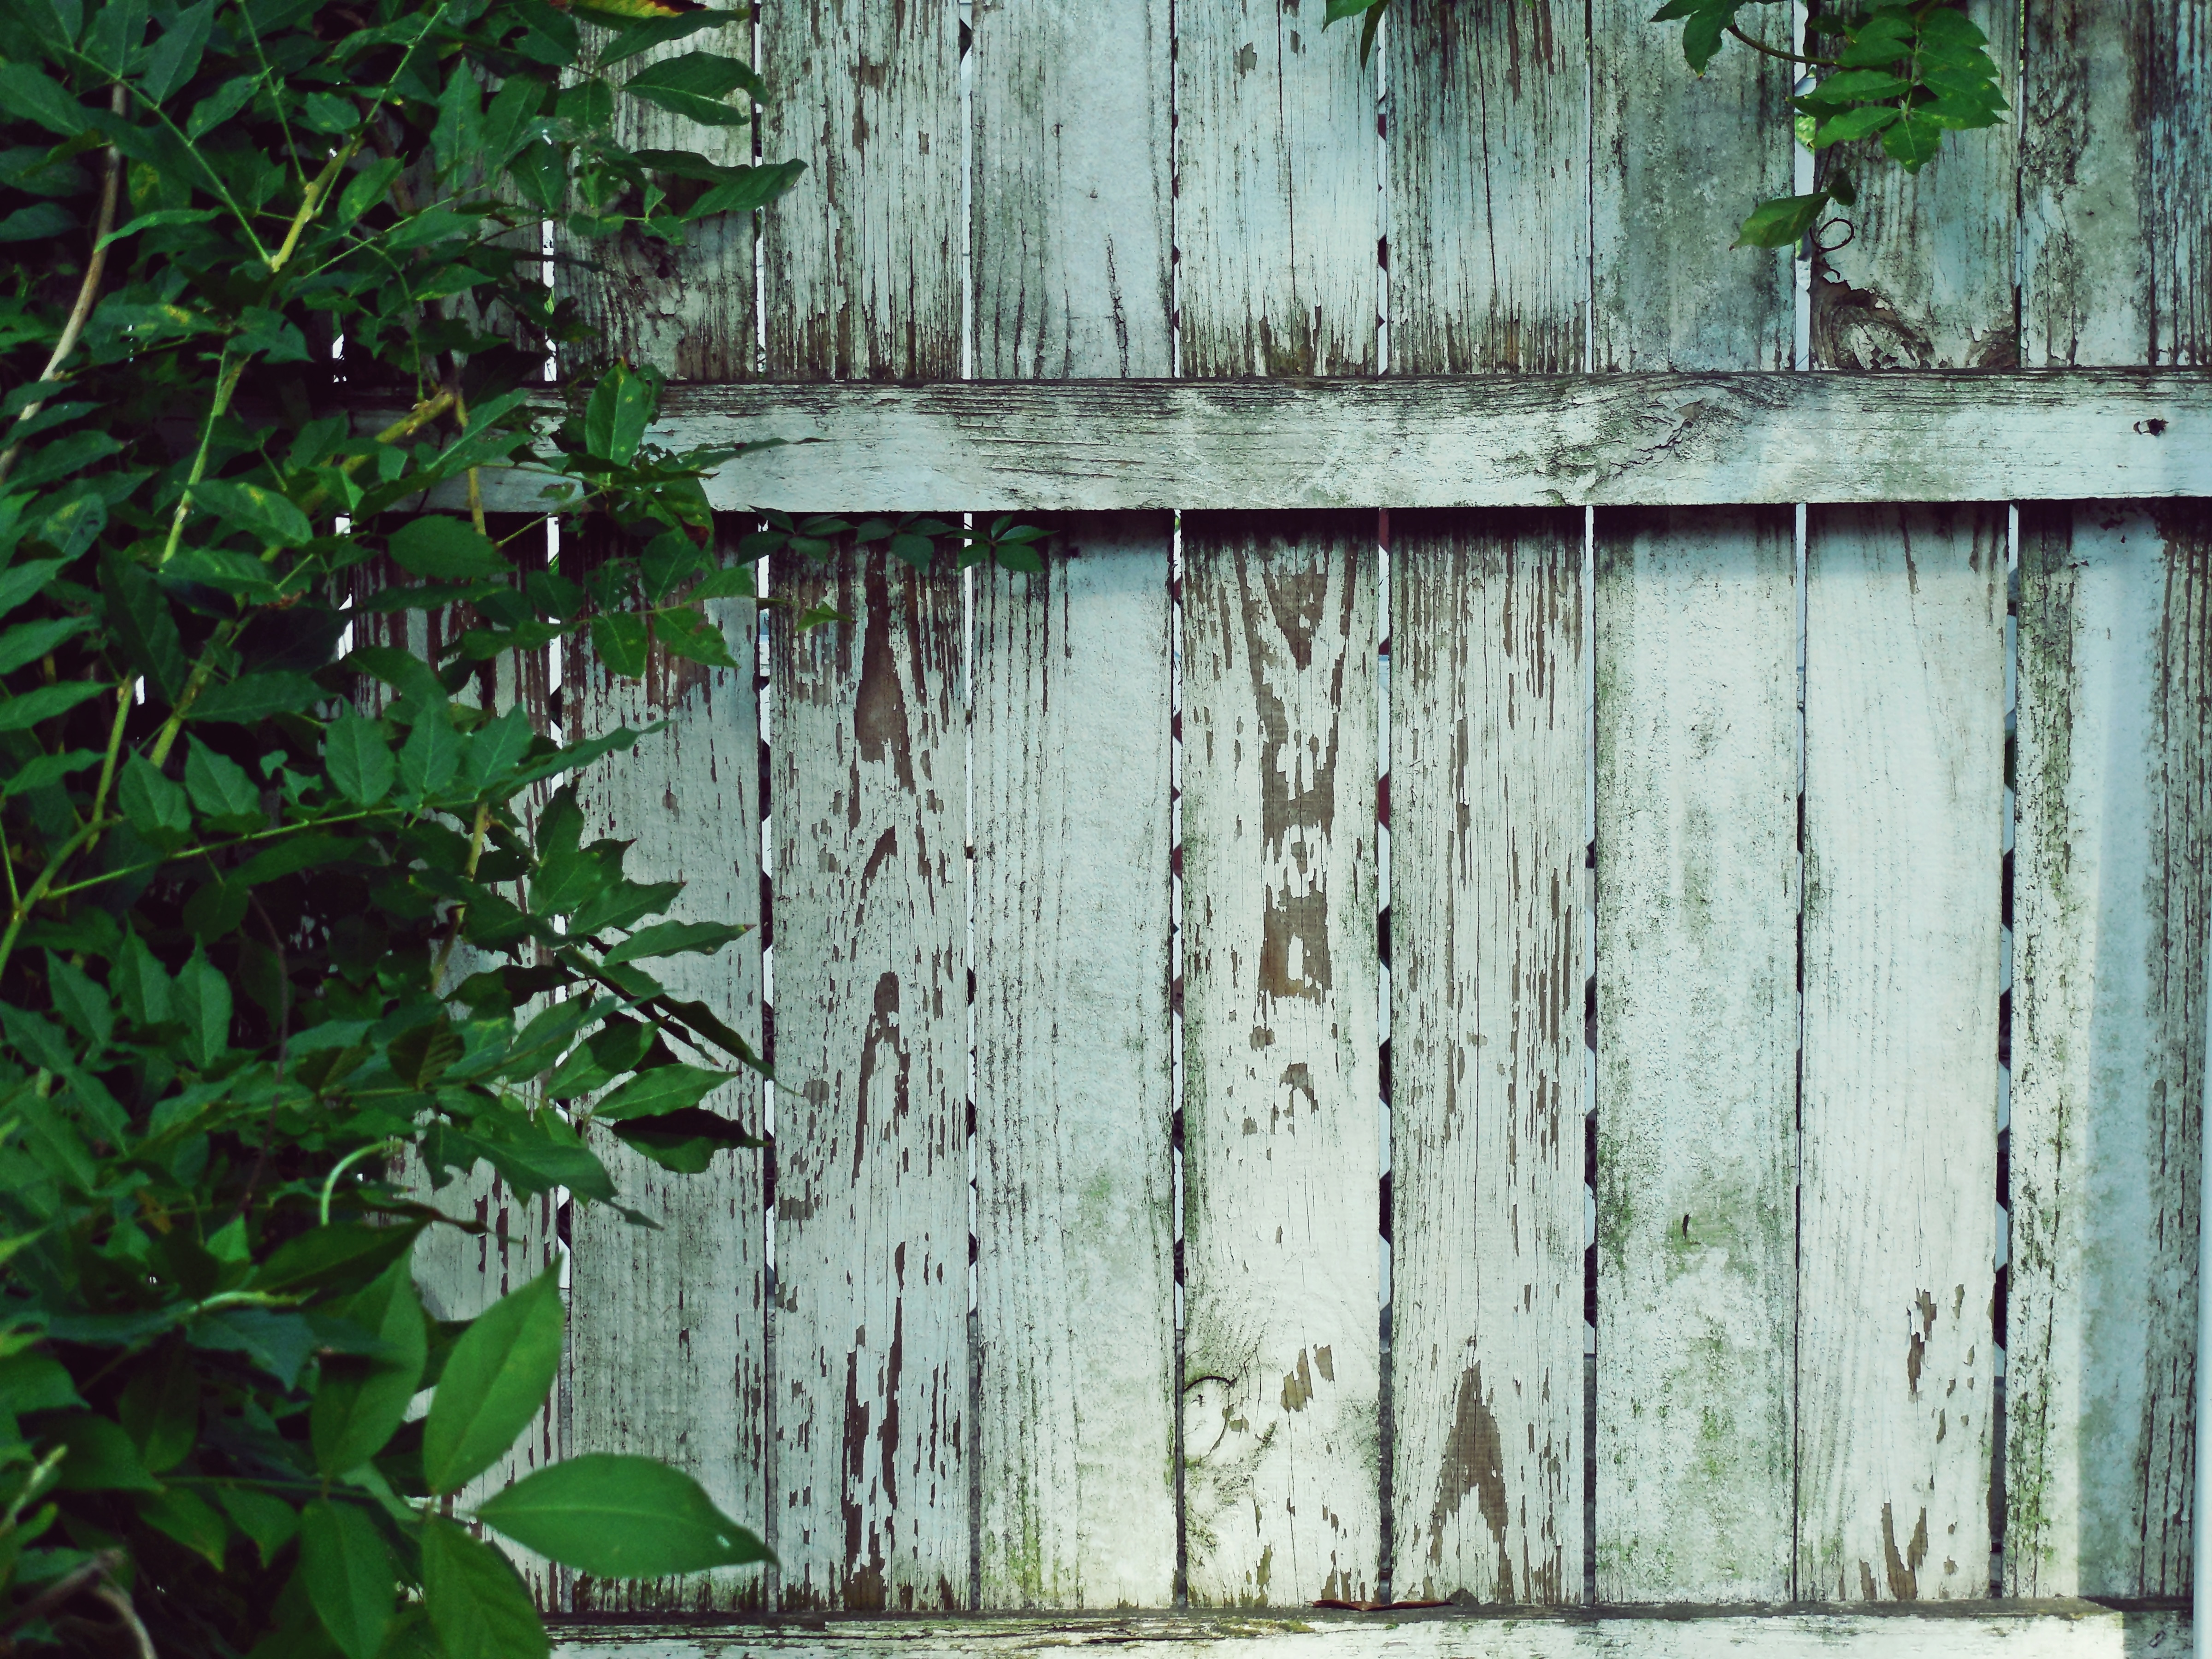
tree, wood, house, window, wall, green